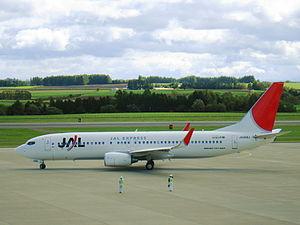
JAL Express était une compagnie aérienne, filiale de Japan Airlines.